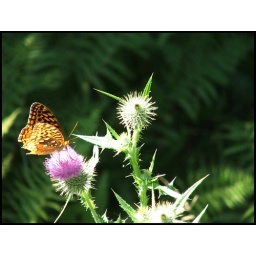
At Ricketts Glen State Park, I caught this butterfly perching on a thistle in front of a bed of soft ferns.